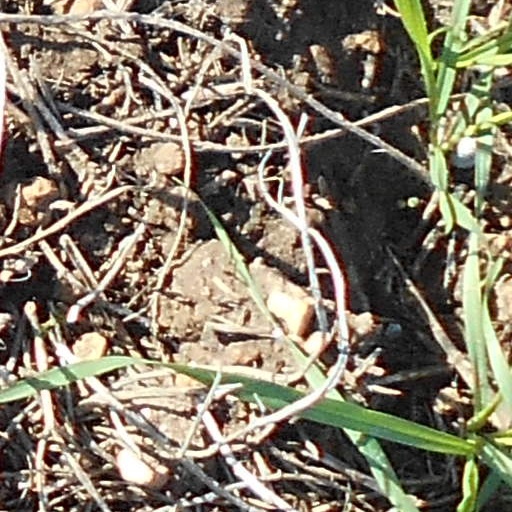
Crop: wheat